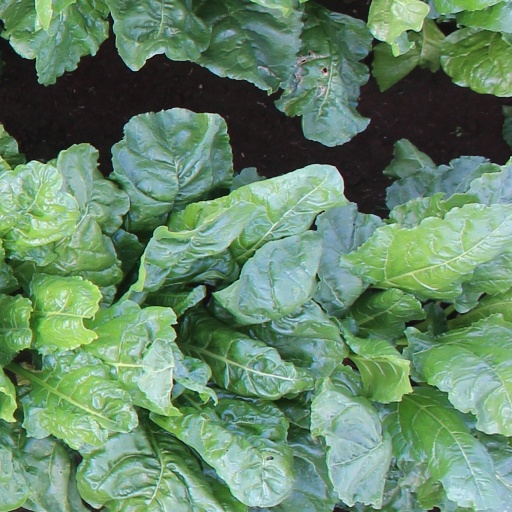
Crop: sugar beet